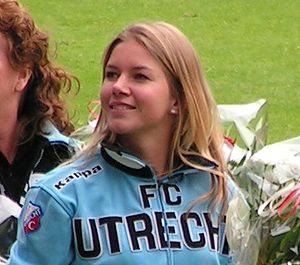
La campagne 2009-2011 de l'équipe de France féminine de football fait suite au Championnat d'Europe de football féminin 2009, et voit la sélection française disputer les éliminatoires de la Coupe du monde en 2009 et 2010 puis la phase finale de la Coupe du monde en Allemagne en juin 2011.